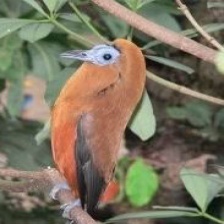
Species: CAPUCHINBIRD
Scientific name: PERISSOCEPHALUS TRICOLOR